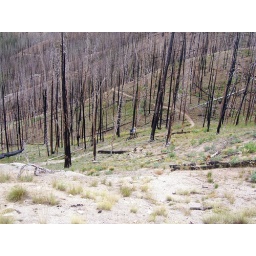
This section of the mountain had been burned over in the major forest fire of 2008.